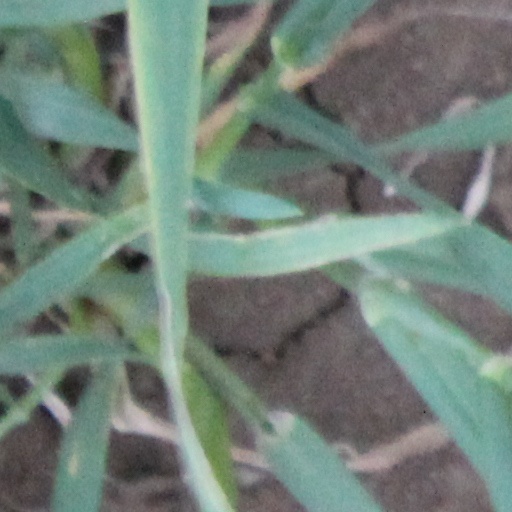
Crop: wheat